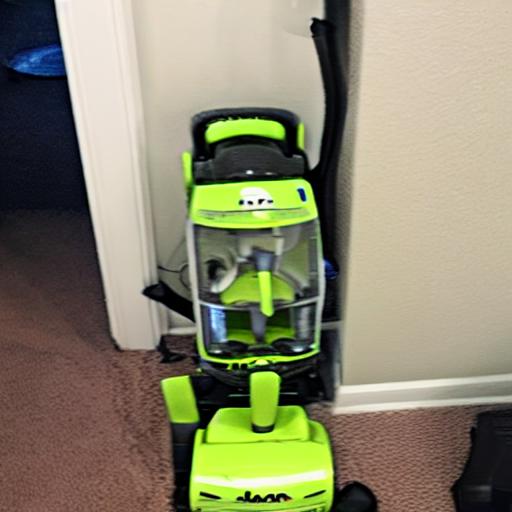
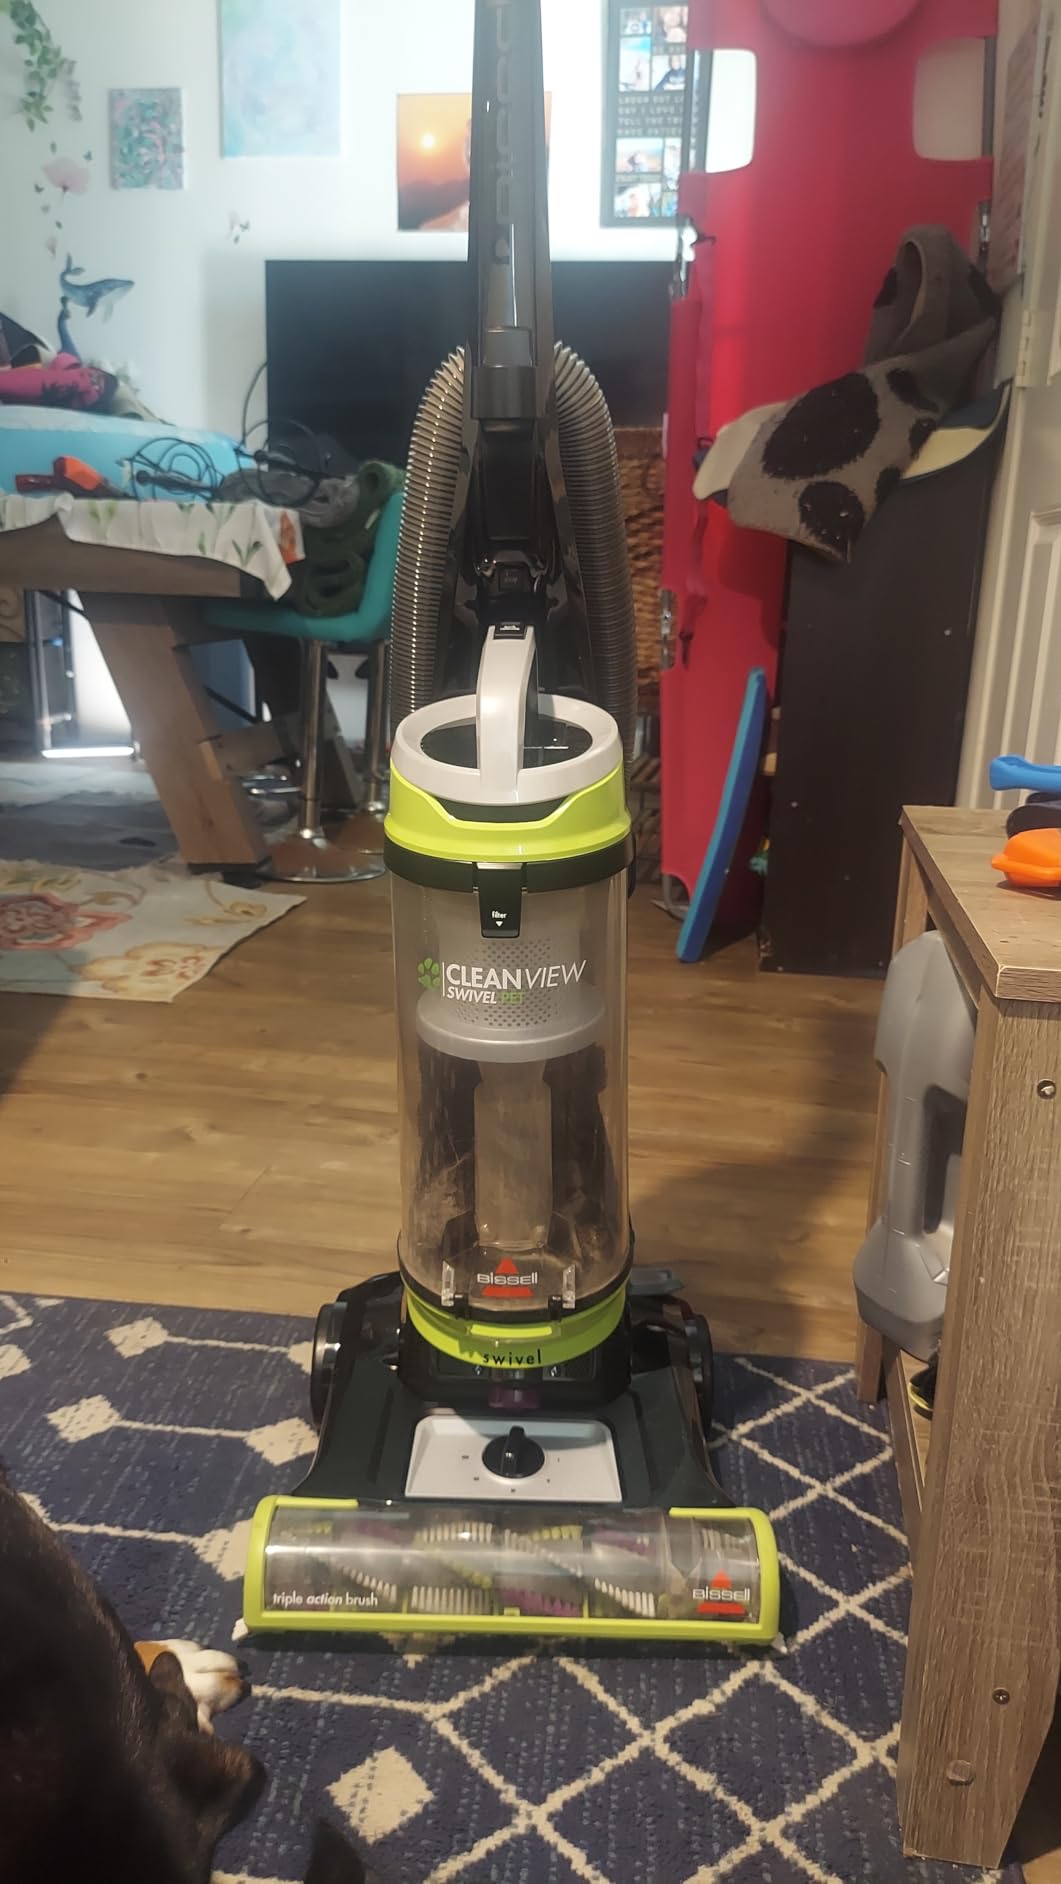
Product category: items_vacuum
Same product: no